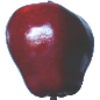
Label: Apple Red Delicious 1